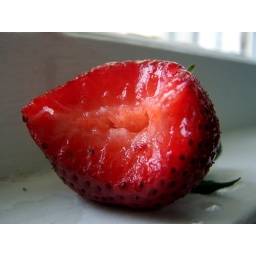
strawberry in kitchen window